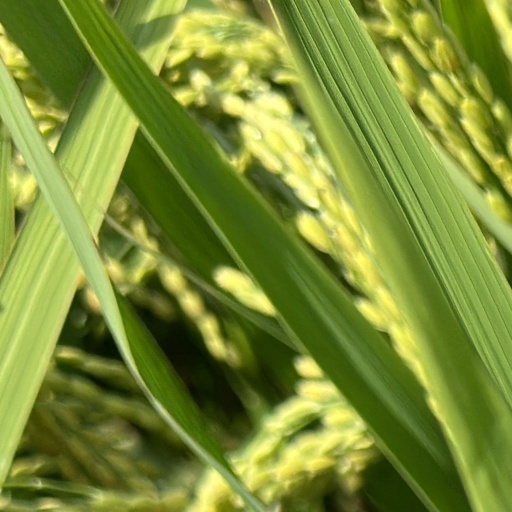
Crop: rice